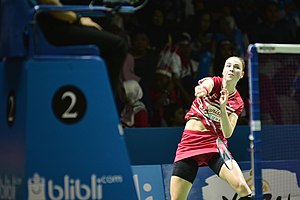
Line Kjærsfeldt
Line Kjærsfeldt er en dansk badmintonspiller. Hun lå pr. 28. juni 2019 nr. 19 på verdensranglisten i single og nr. 111 i mixeddouble. Hun blev udtaget til OL i 2016.